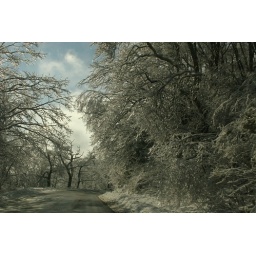
yet another winter storm - highway 221 near blowing rock nc- february 6, 2010